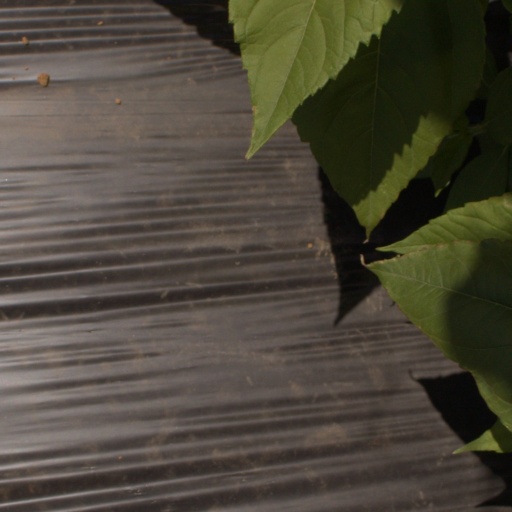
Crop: Jerusalem artichoke